Canberra-class landing helicopter dock

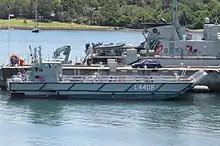
LHD Landing Craft L4408 (with a second LCC berthed behind it)

The LHDs are able to transport 1,046 soldiers and their equipment, and can carry 1,600 in overload conditions. The embarked force is called the Amphibious Ready Element Landing Force (ARE-LE) based on an infantry company of up to 220 soldiers. Army planners considered several options for forming an amphibious force including training a dedicated infantry battalion, training several battalions with battalion rotations or creating a brigade size force similar to the U.S. Marines MEU and Royal Marines 3 Commando Brigade structure. In December 2011, 2nd Battalion, Royal Australian Regiment (2RAR) was selected to develop the initial amphibious capability with the Chief of Army stating that as the capability is developed a future model for the force will be decided. A special forces capability will be provided by the 2nd Commando Regiment with the potential in the future for elements of 2RAR to be trained in certain special forces skills. Two vehicle decks (one for light vehicles, the other for heavy vehicles and tanks) have areas of and respectively, and between them can accommodate up to 110 vehicles. The heavy vehicle deck may alternately be used for cargo, with a capacity of 196 shipping containers. Each ship has a well deck, that houses up to four LHD Landing Craft (LLC, the RAN designation for the LCM-1E), which can be launched and recovered in conditions up to Sea State 4. Twelve were ordered from Navantia, which delivered them in batches of four during 2014 and 2015. Six LLC are assigned to each LHD, with the additional craft used for training and trials at shore bases, and rotated to their parent ship when embarked craft require maintenance. The well deck also has room for four rigid-hulled inflatable boats (although these will not be carried as standard), and can be used by other nations' landing craft and amphibious vehicles.